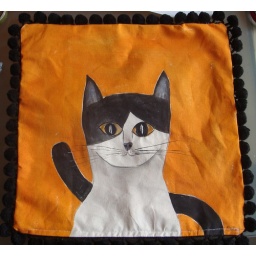
black and white cat in orange